Bryanston Square

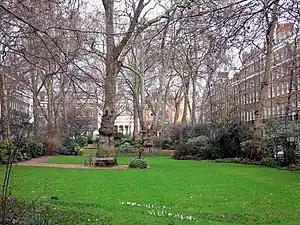
The green centre and west, north and east façades of some of the square and the round portico cupola of the church on the horizon after the rectangle has narrowed to form Wyndham Place.

Bryanston Square is an garden square in Marylebone, London. Terraced buildings surround it — often merged, converted or sub-divided, some of which remain residential. The southern end has the William Pitt Byrne memorial fountain. Next to both ends are cycle parking spaces.